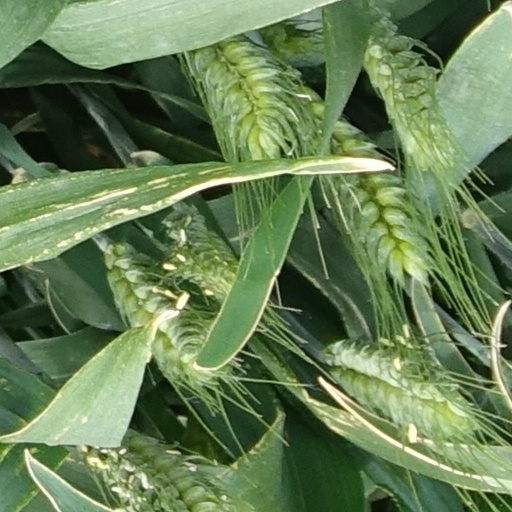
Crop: wheat